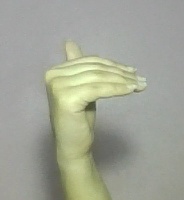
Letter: khaa